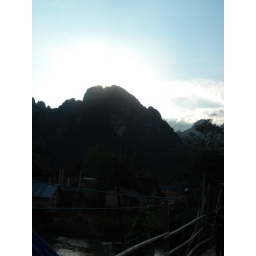
Pictures of the mountains & river around Vang Vieng